Norwegian cuisine

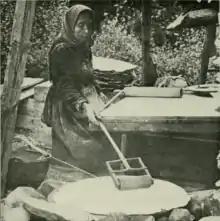
A Norwegian peasant making flatbread in the 1910s.

Bread is an important staple of the Norwegian diet and bakeries and supermarkets. Accommodations such as hotels in Norway offer a rich selection of breads. Breads containing a large proportion of whole grain flour (grovbrød, or "coarse bread") are popular, likely because bread makes up such a substantial part of the Norwegian diet and are therefore expected to be nutritious. 80% of Norwegians regularly eat bread, in the form of open-top sandwiches with butter for breakfast and lunch. A soft flat bread called lefse made out of potato, milk or cream (or sometimes lard) and flour is also very popular.